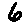
Label: 6